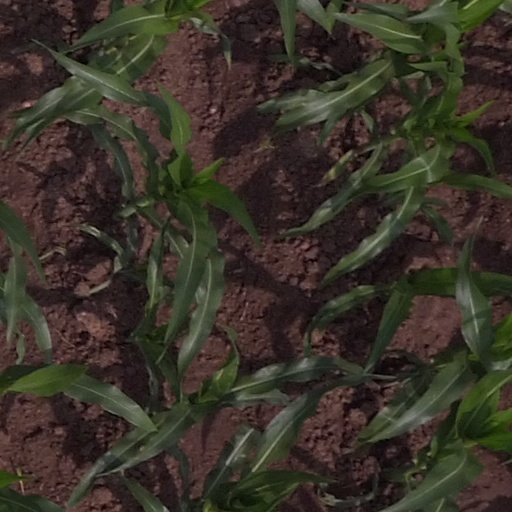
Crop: maize; corn